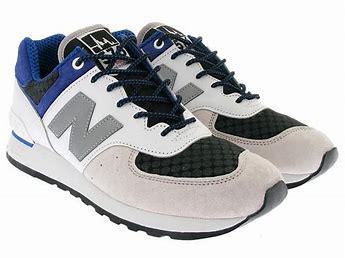
Brand: New
Model: Balance 576